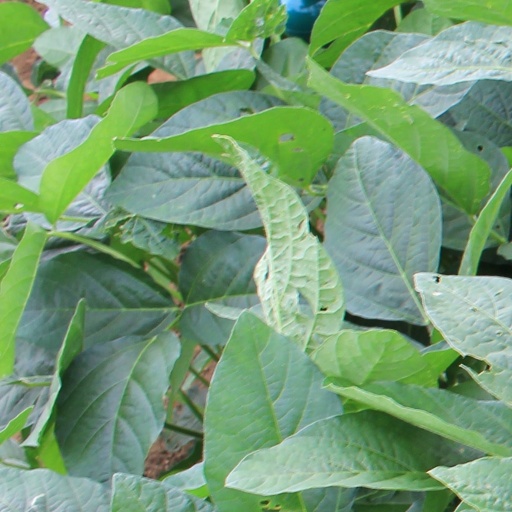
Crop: soybean